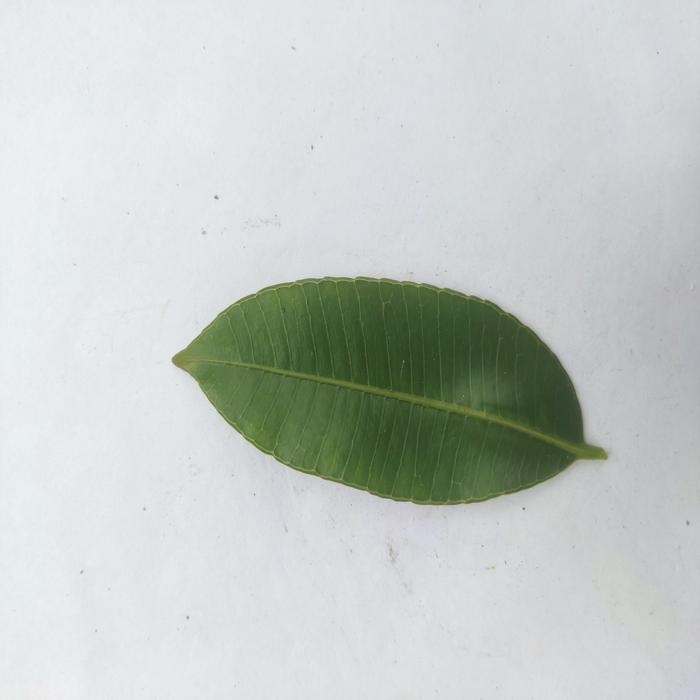
Crop: Hog Plum
Leaf condition: Heathy_Leaf